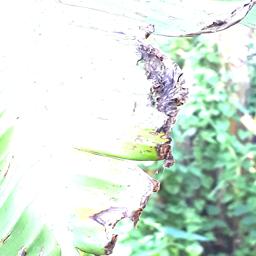
Label: POTASSIUM DEFICIENCY